Dutch Golden Age painting

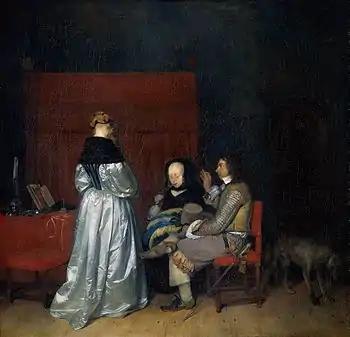
Gerard ter Borch, "Paternal Admonition", or "Brothel Scene" (c. 1654; Amsterdam version)

Architecture also fascinated the Dutch, churches in particular. At the start of the period the main tradition was of fanciful palaces and city views of invented Northern Mannerist architecture, which Flemish painting continued to develop, and in Holland was represented by Dirck van Delen. A greater realism began to appear, and the exteriors and interiors of actual buildings were reproduced, though not always faithfully. During the century understanding of the proper rendering of perspective grew and were enthusiastically applied. Several artists specialized in church interiors.